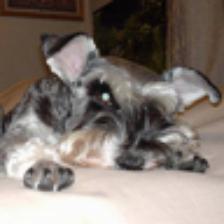
Label: NonHuman